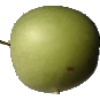
Label: Apple Granny Smith 1